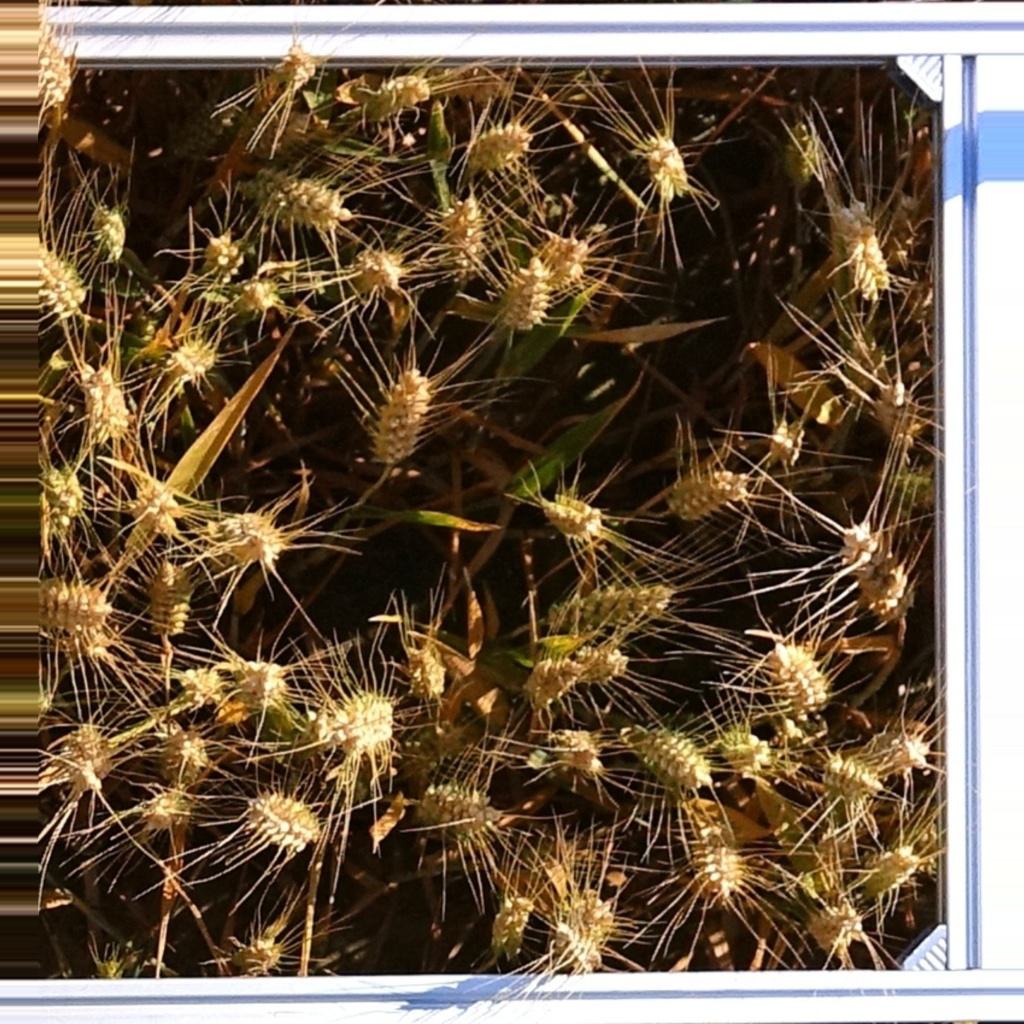
Country: France
Location: VLB
Wheat development stage: Ripening